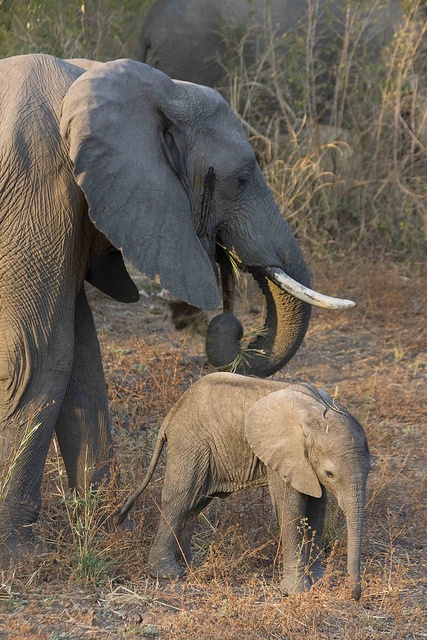
Two elephants that are standing in the grass.
An adult elephant walking with a young elephant.
An elephant with a baby elephant grazing in the grass.
some elephants and some brown grass and plants
A large elephant standing next to a smaller elephant.